Sofie Parelius

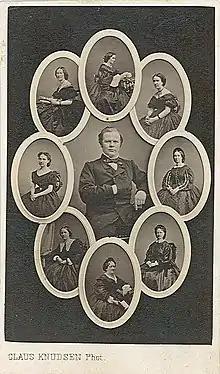
The actor Johannes Brun of "Det norske Theater" in Bergen and of the Christiania Theater in a montage from circa 1865 made by photographer Claus Peter Knudsen, surrounded by actresses. Clockwise from top: His wife Louise Brun, Lucie Wolf, Clara Ursin, Elisa Bidenkap, Signe Giebelhausen, Sofie Parelius, Amalie Døvle and Laura Gundersen.

She was known for her ability in comedy and viewed as one of the best Norwegian actors of her time in the classic works of Ludvig Holberg. She belonged to the elite of the actors at the Christiania Theatre in the second half of the 19th century, when Norwegian actors successively replaced the Danish on Norway's national stage.